North Yemen civil war

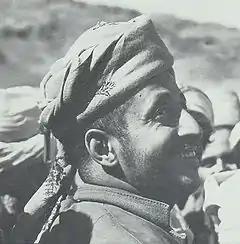
Prince Mohamed bin Hussein, deputy to Muhammad al-Badr, in command of the royalist forces besieging San'a, December 1967

Egypt had run up a foreign debt of nearly $3 billion, and the gap between exports and imports had widened to a record $500 million in 1965. On victory day in Port Said, Nasser conceded that "We are facing difficulties. We must all work harder and make sacrifices. I have no magic button that I can push to produce the things you want". Premier Zakaria Mohieddin raised Egypt's income tax, added a "defense tax" on all sales, and boosted tariffs on nonessential imports. He also hiked the cost of luxury goods by 25% and set low price ceilings on most foodstuffs. He sent 400 plainclothesmen to Cairo to arrest 150 shopkeepers for price violations. In March 1966, the Egyptian forces, now numbering almost 60,000, launched their biggest offensive. The royalists counterattacked but the stalemate resumed. Egyptian-supported groups executed sabotage bombings in Saudi Arabia.